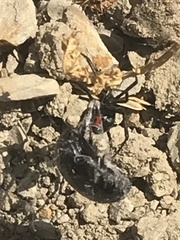
Species: Lactrodectus_hesperus